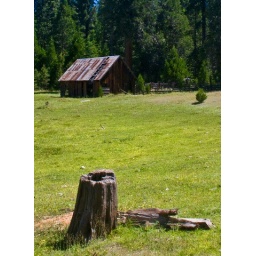
An old barn in a field found on the way to Fresno Dome.